Human rights in Georgia

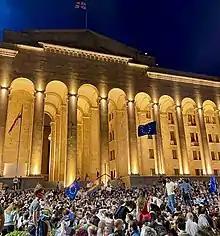
Georgians protesting against homophobia in front of parliament following anti-LGBT riots

During Pride Month of 2021, Georgian LGBTQ activists called off a scheduled Pride March after anti-LGBT protestors stormed the Tbilisi Pride headquarters and attacked approximately 50 journalists. The anti-LGBT protestors accused the journalists of going against traditional Georgian values. Tbilisi Pride accused the government and church of emboldening a "huge wave of hate" against the lesbian, gay, bisexual, and transgender (LGBT) community and failing to protect citizens' rights.